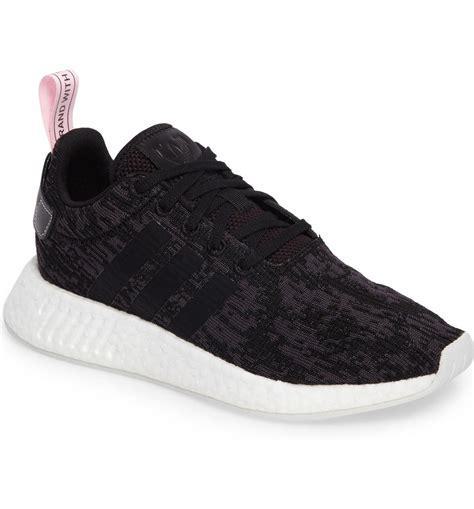
Brand: Adidas
Model: NMD R2